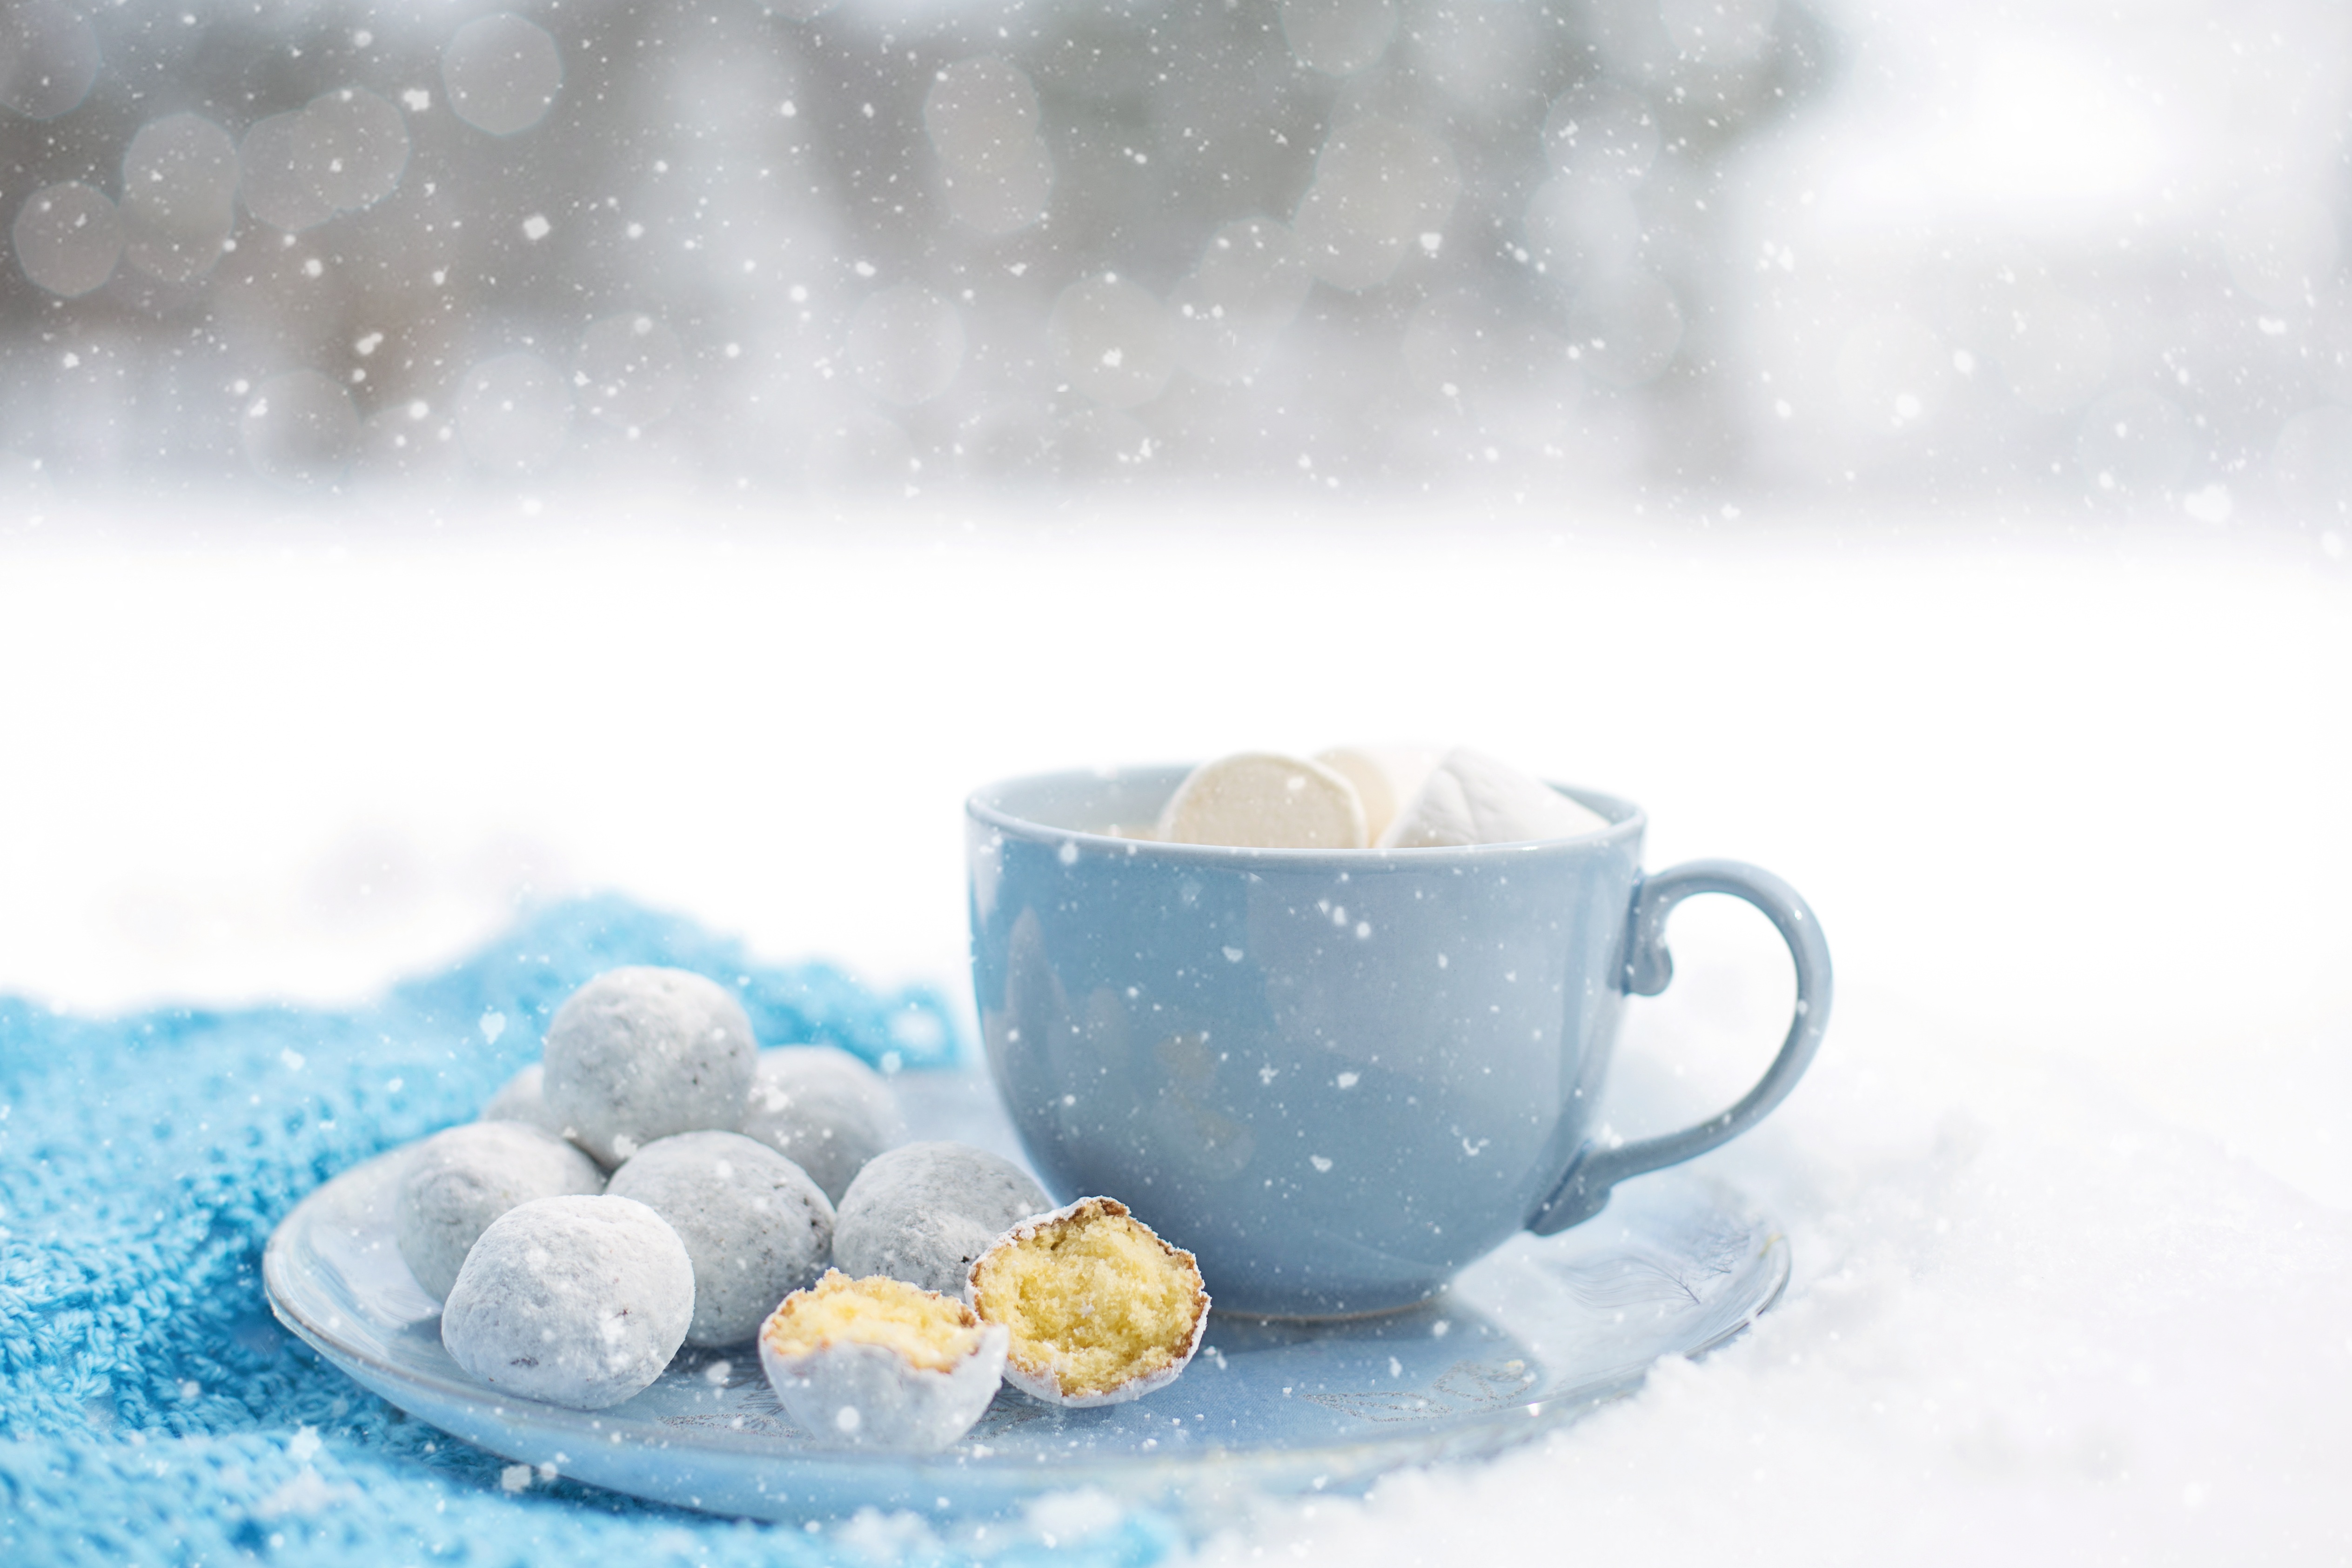
snow, winter, warm, sweet, morning, cup, hot chocolate, cozy, drink, mug, dessert, delicious, cocoa, hot cocoa, tasty, enjoyment, donut holes, doughnut holes, warm beverage